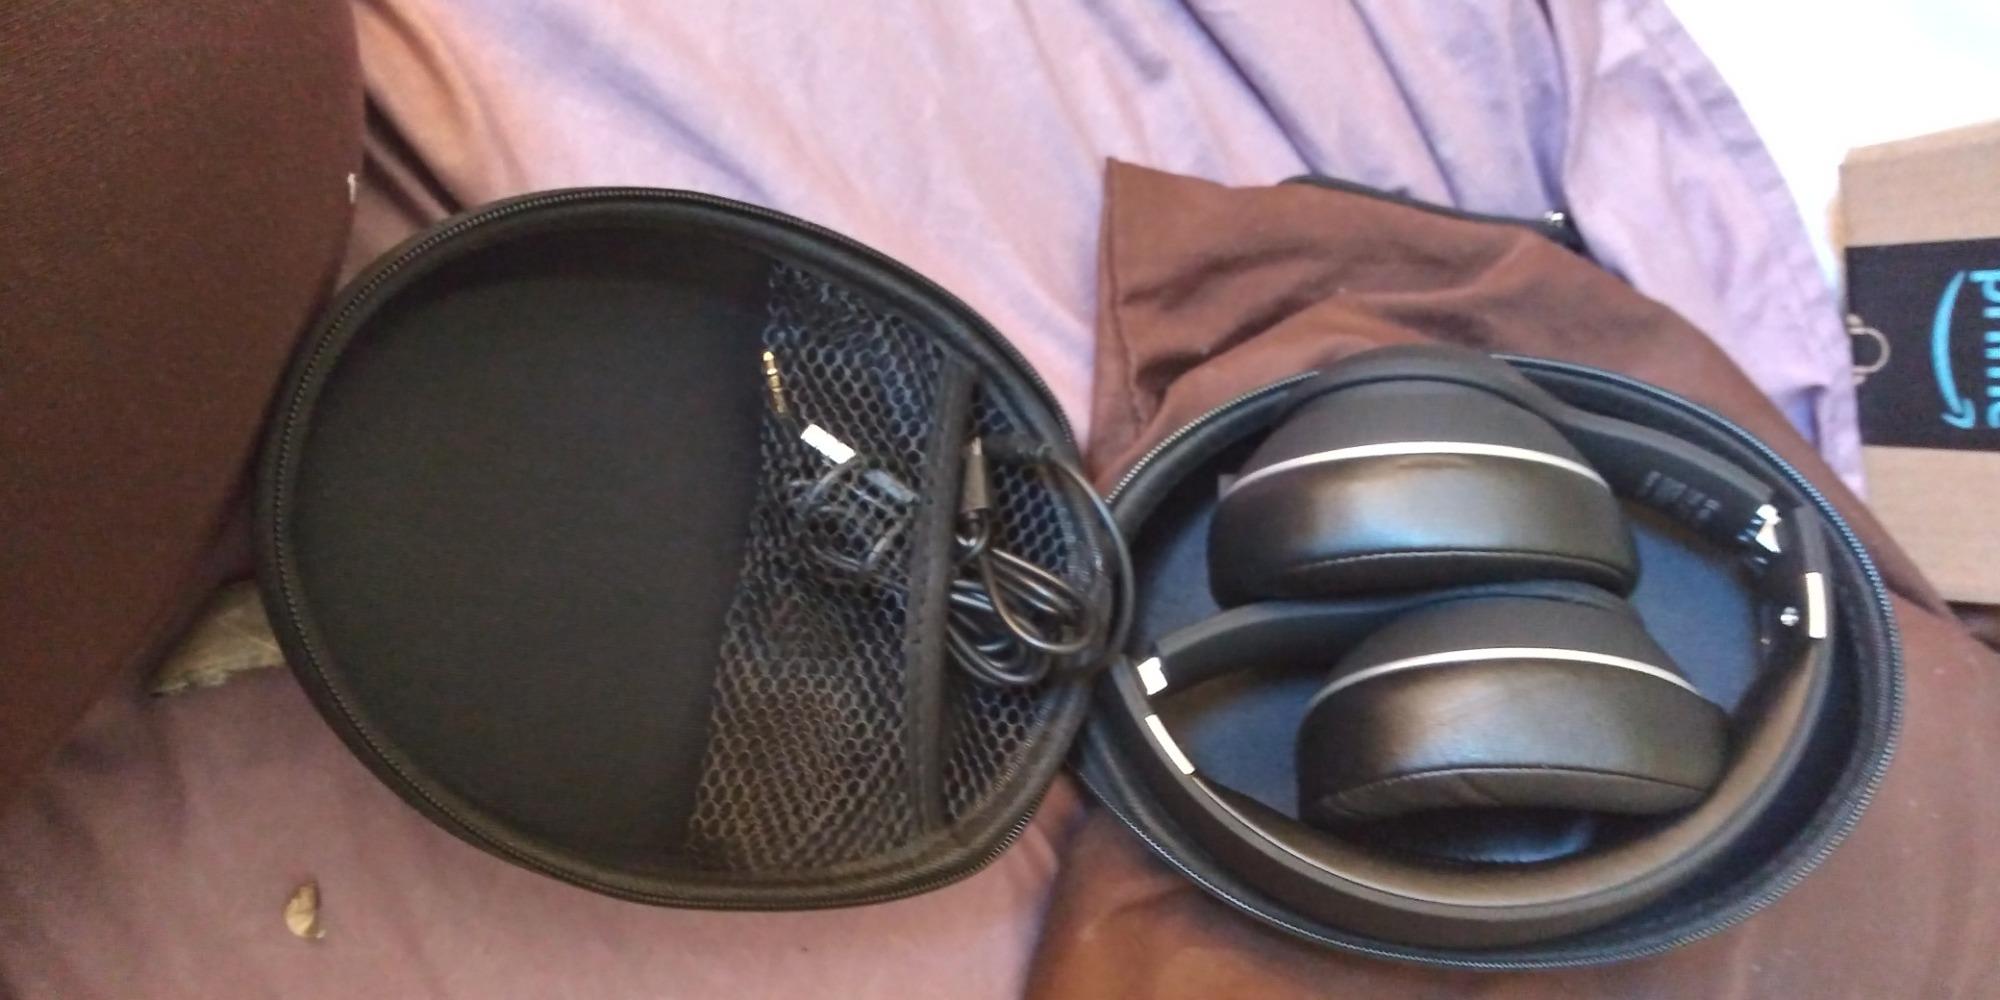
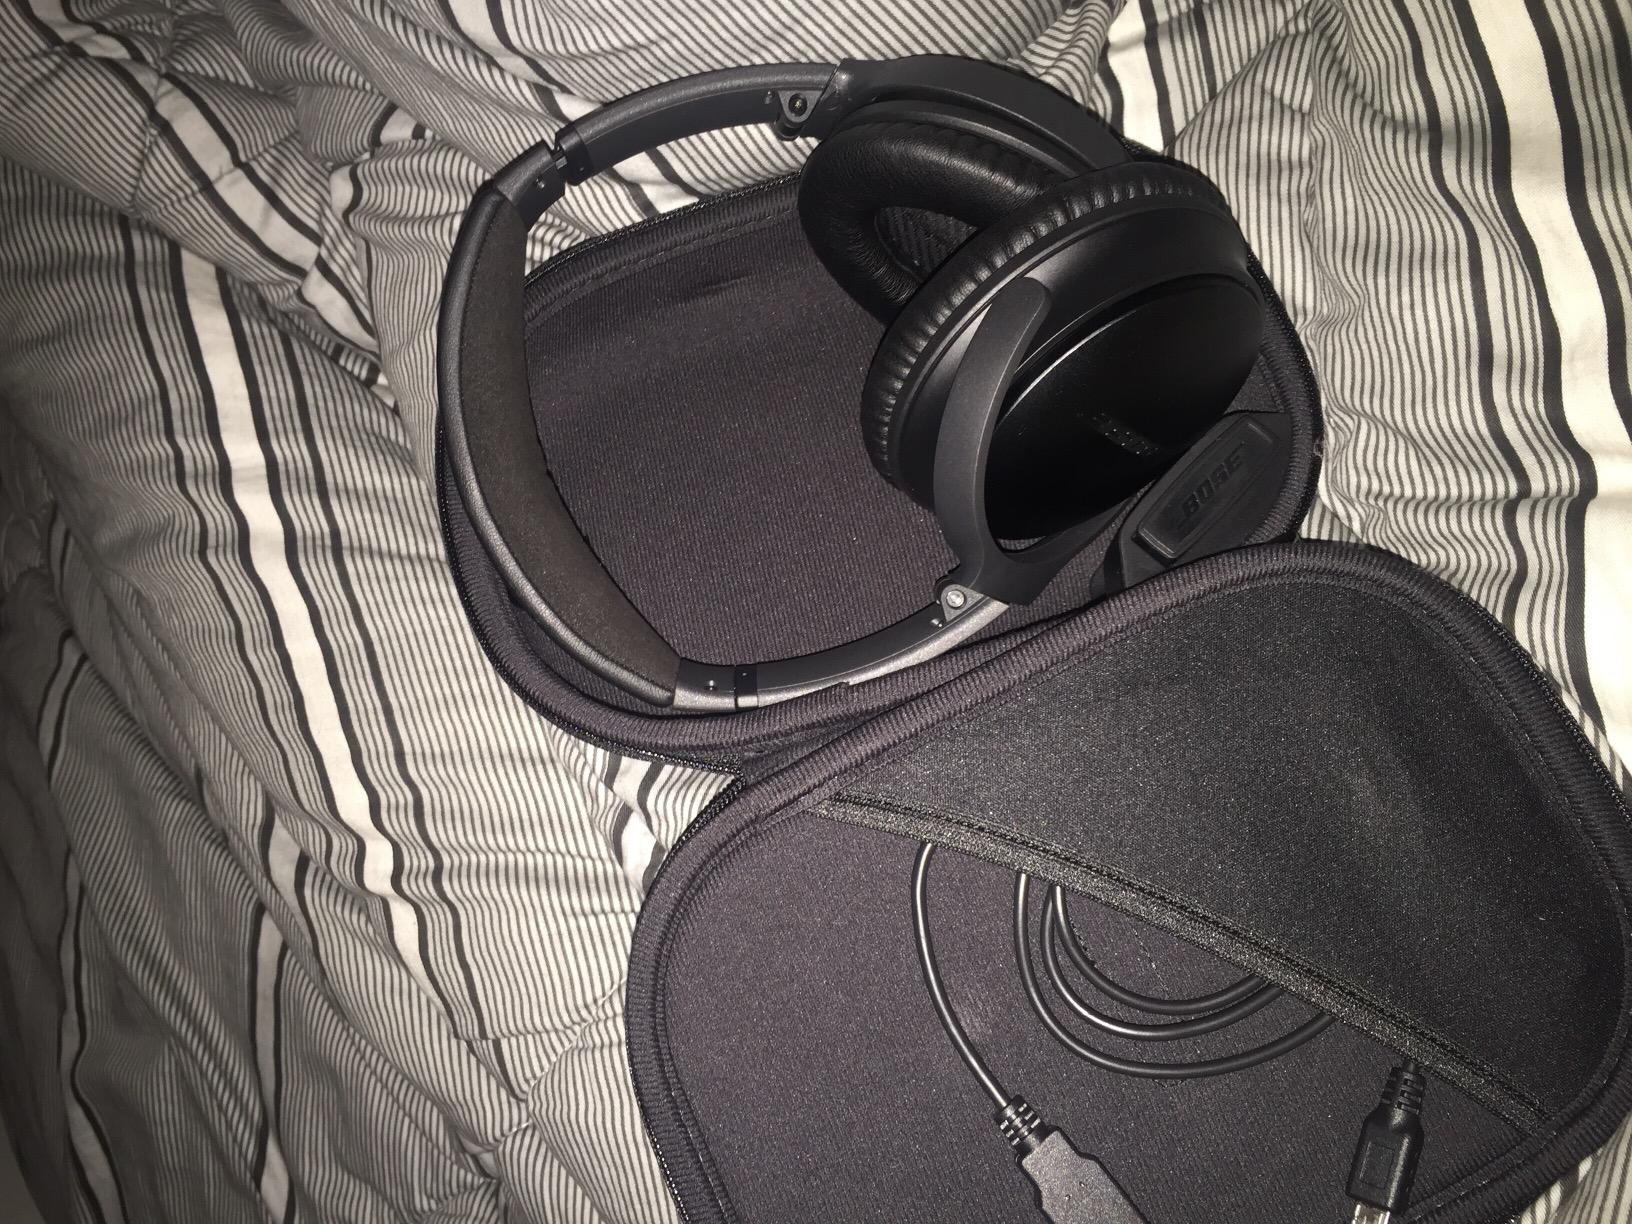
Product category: headphones
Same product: no